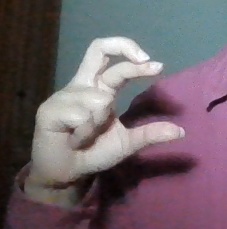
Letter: thal